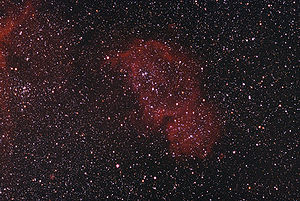
Sjæltågen
Sjæltågen
Sjæltågen, også kaldet Sharpless 2-199, er en stjernetåge med en afstand på 7500 lysår i stjernebilledet Cassiopeia.